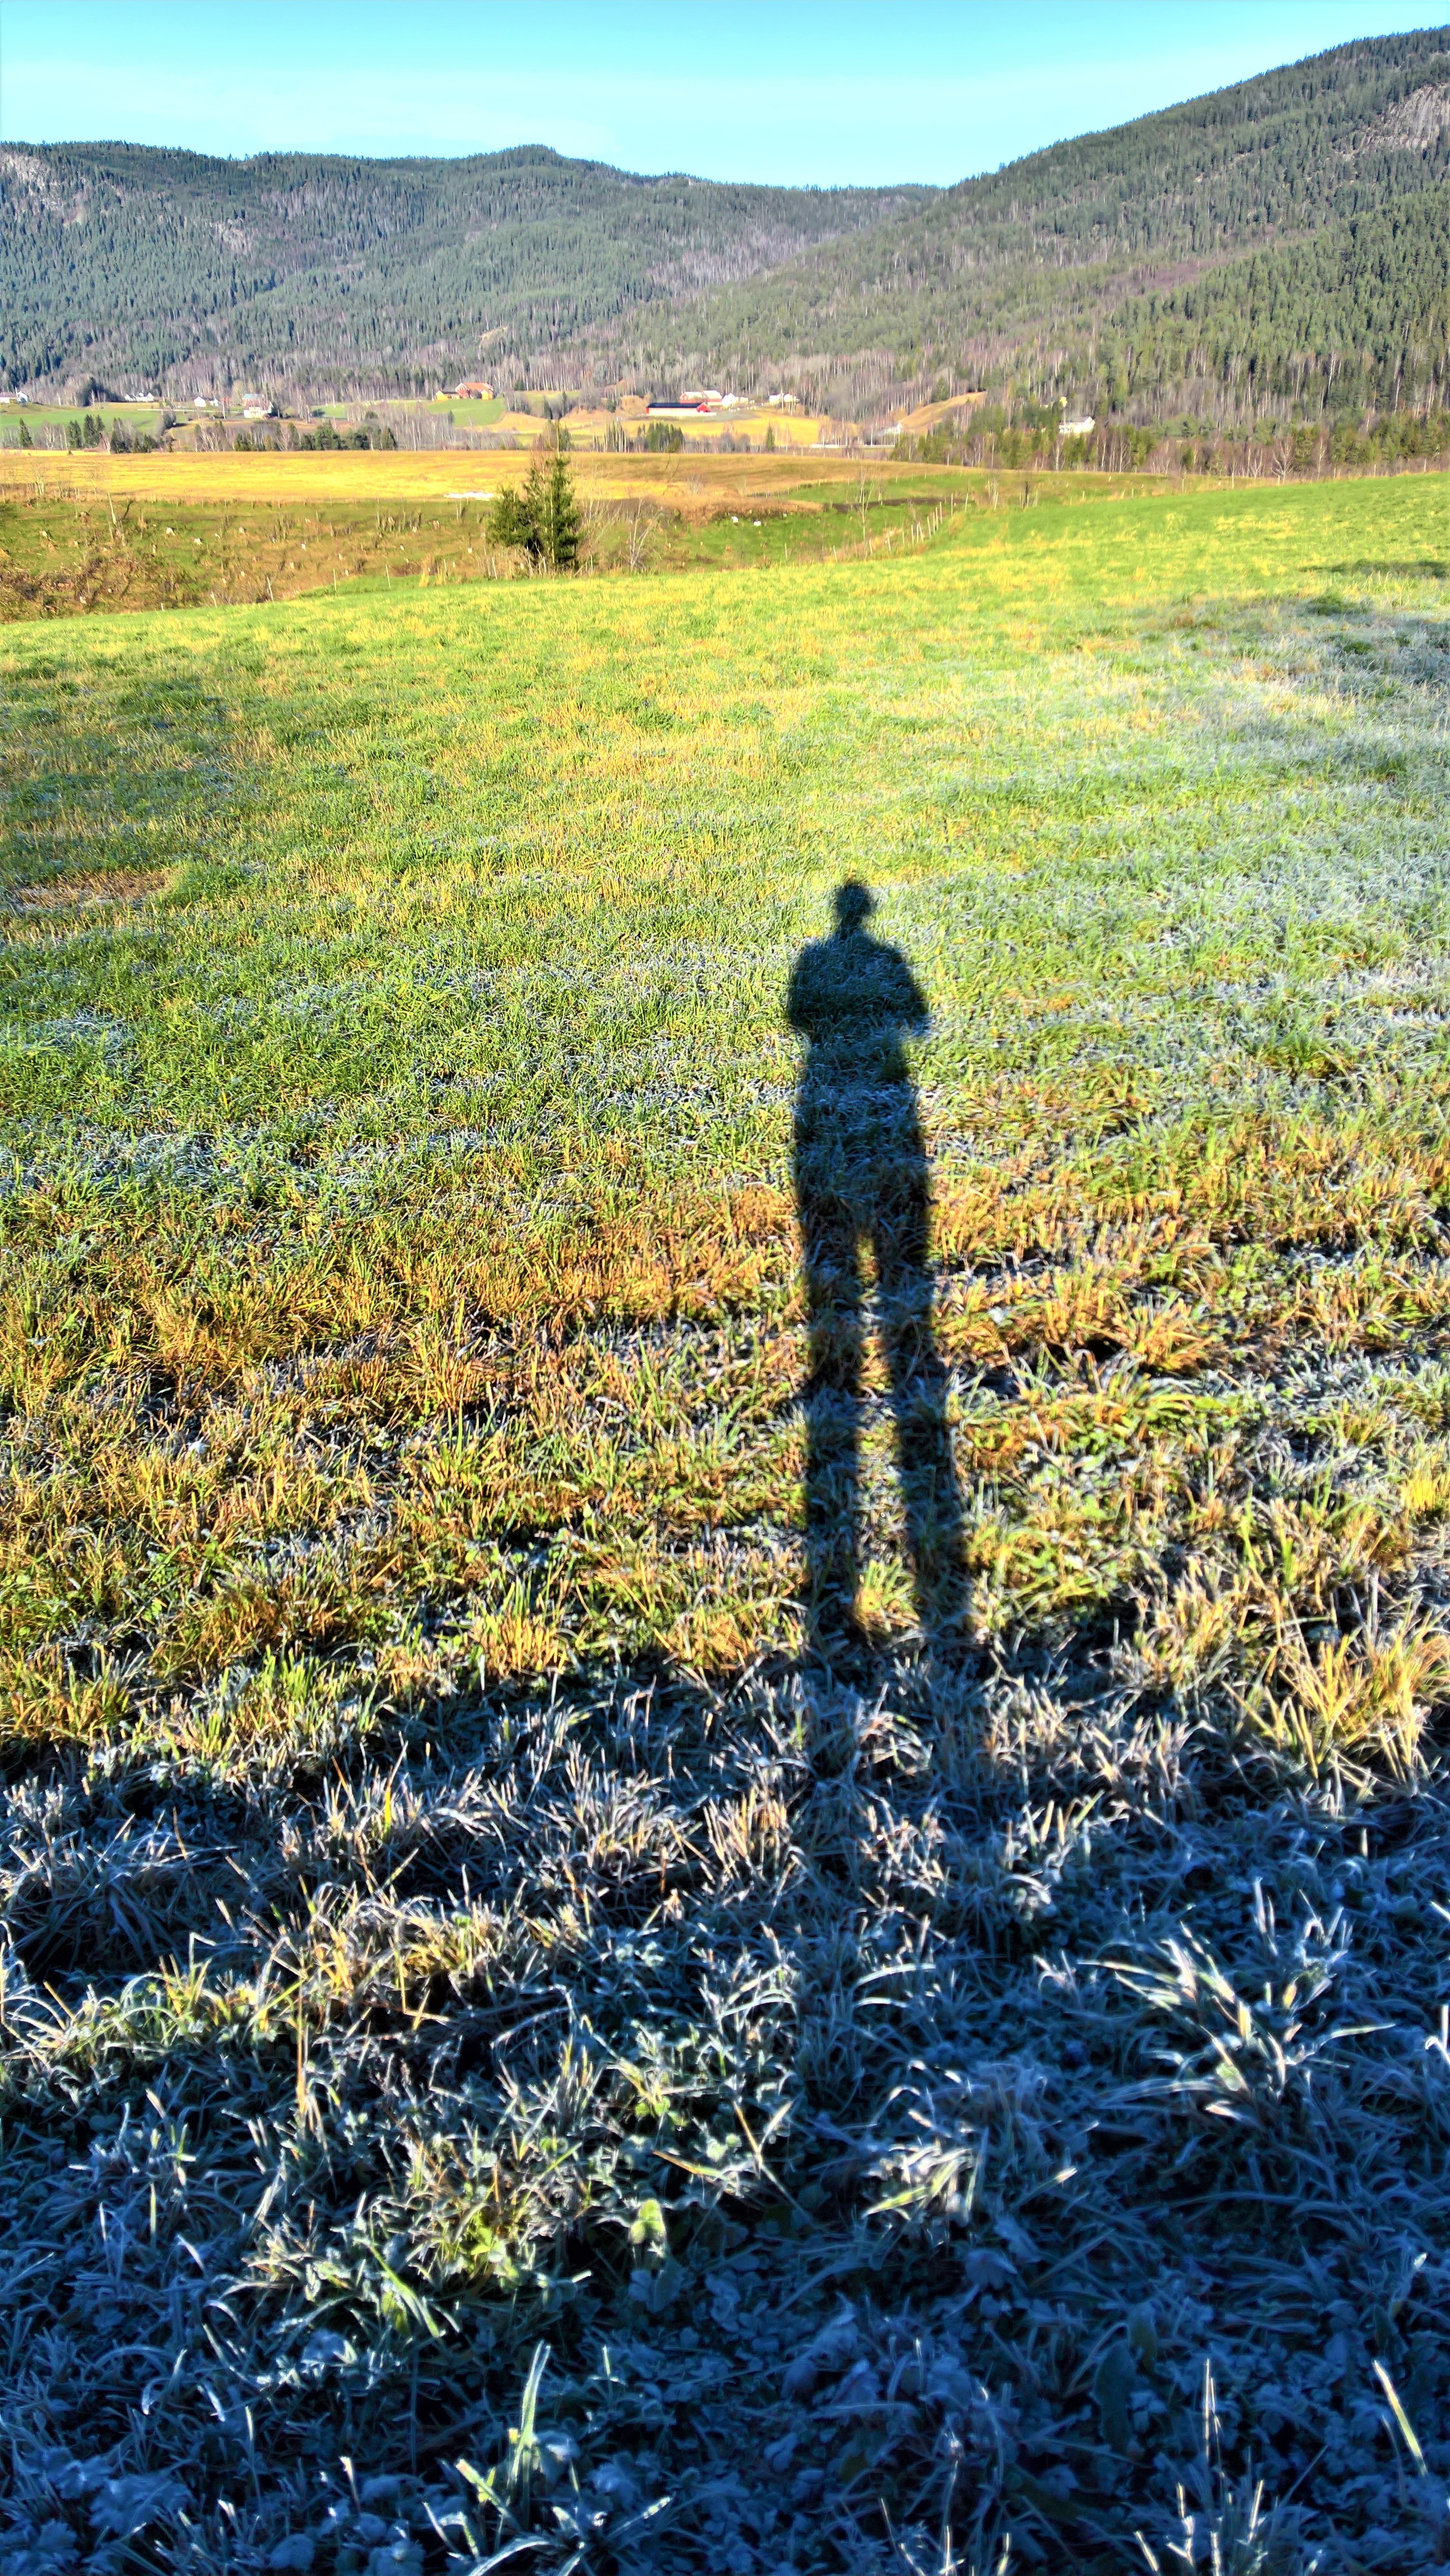
water, shadow, grass, natural landscape, grassland, tree, field, grass family, sky, rural area, sunlight, plant, soil, reflection, prairie, bog, landscape, meadow, tundra, wetland